Brooks Brothers

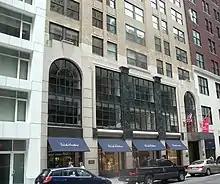
Brooks Brothers at 7 East 44th Street in Manhattan

During much of the 20th Century, a subsidiary of Brooks Brothers, the Brooks Costume Company, provided costumes to the Ringling Bros - Barnum & Bailey Circus.